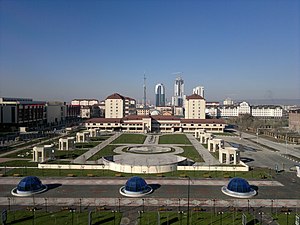
Grosnyj
Grosnyj er hovedstaden i Republikken Tjetjenien, en af 21 autonome republikker i Den Russiske Føderation med 291.687 indbyggere. Byen blev grundlagt i 1818 af Jermolov som russisk fæstning.